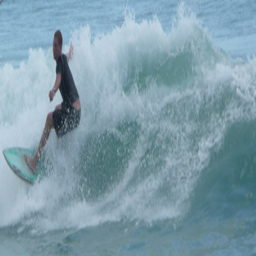
A man riding on a wave on top of a surfboard.
The surfer rides the wave into the beach
an image of a person riding the ocean waves
A man water surfing on turbulent water waves
A person on a surfboard riding an ocean wave.